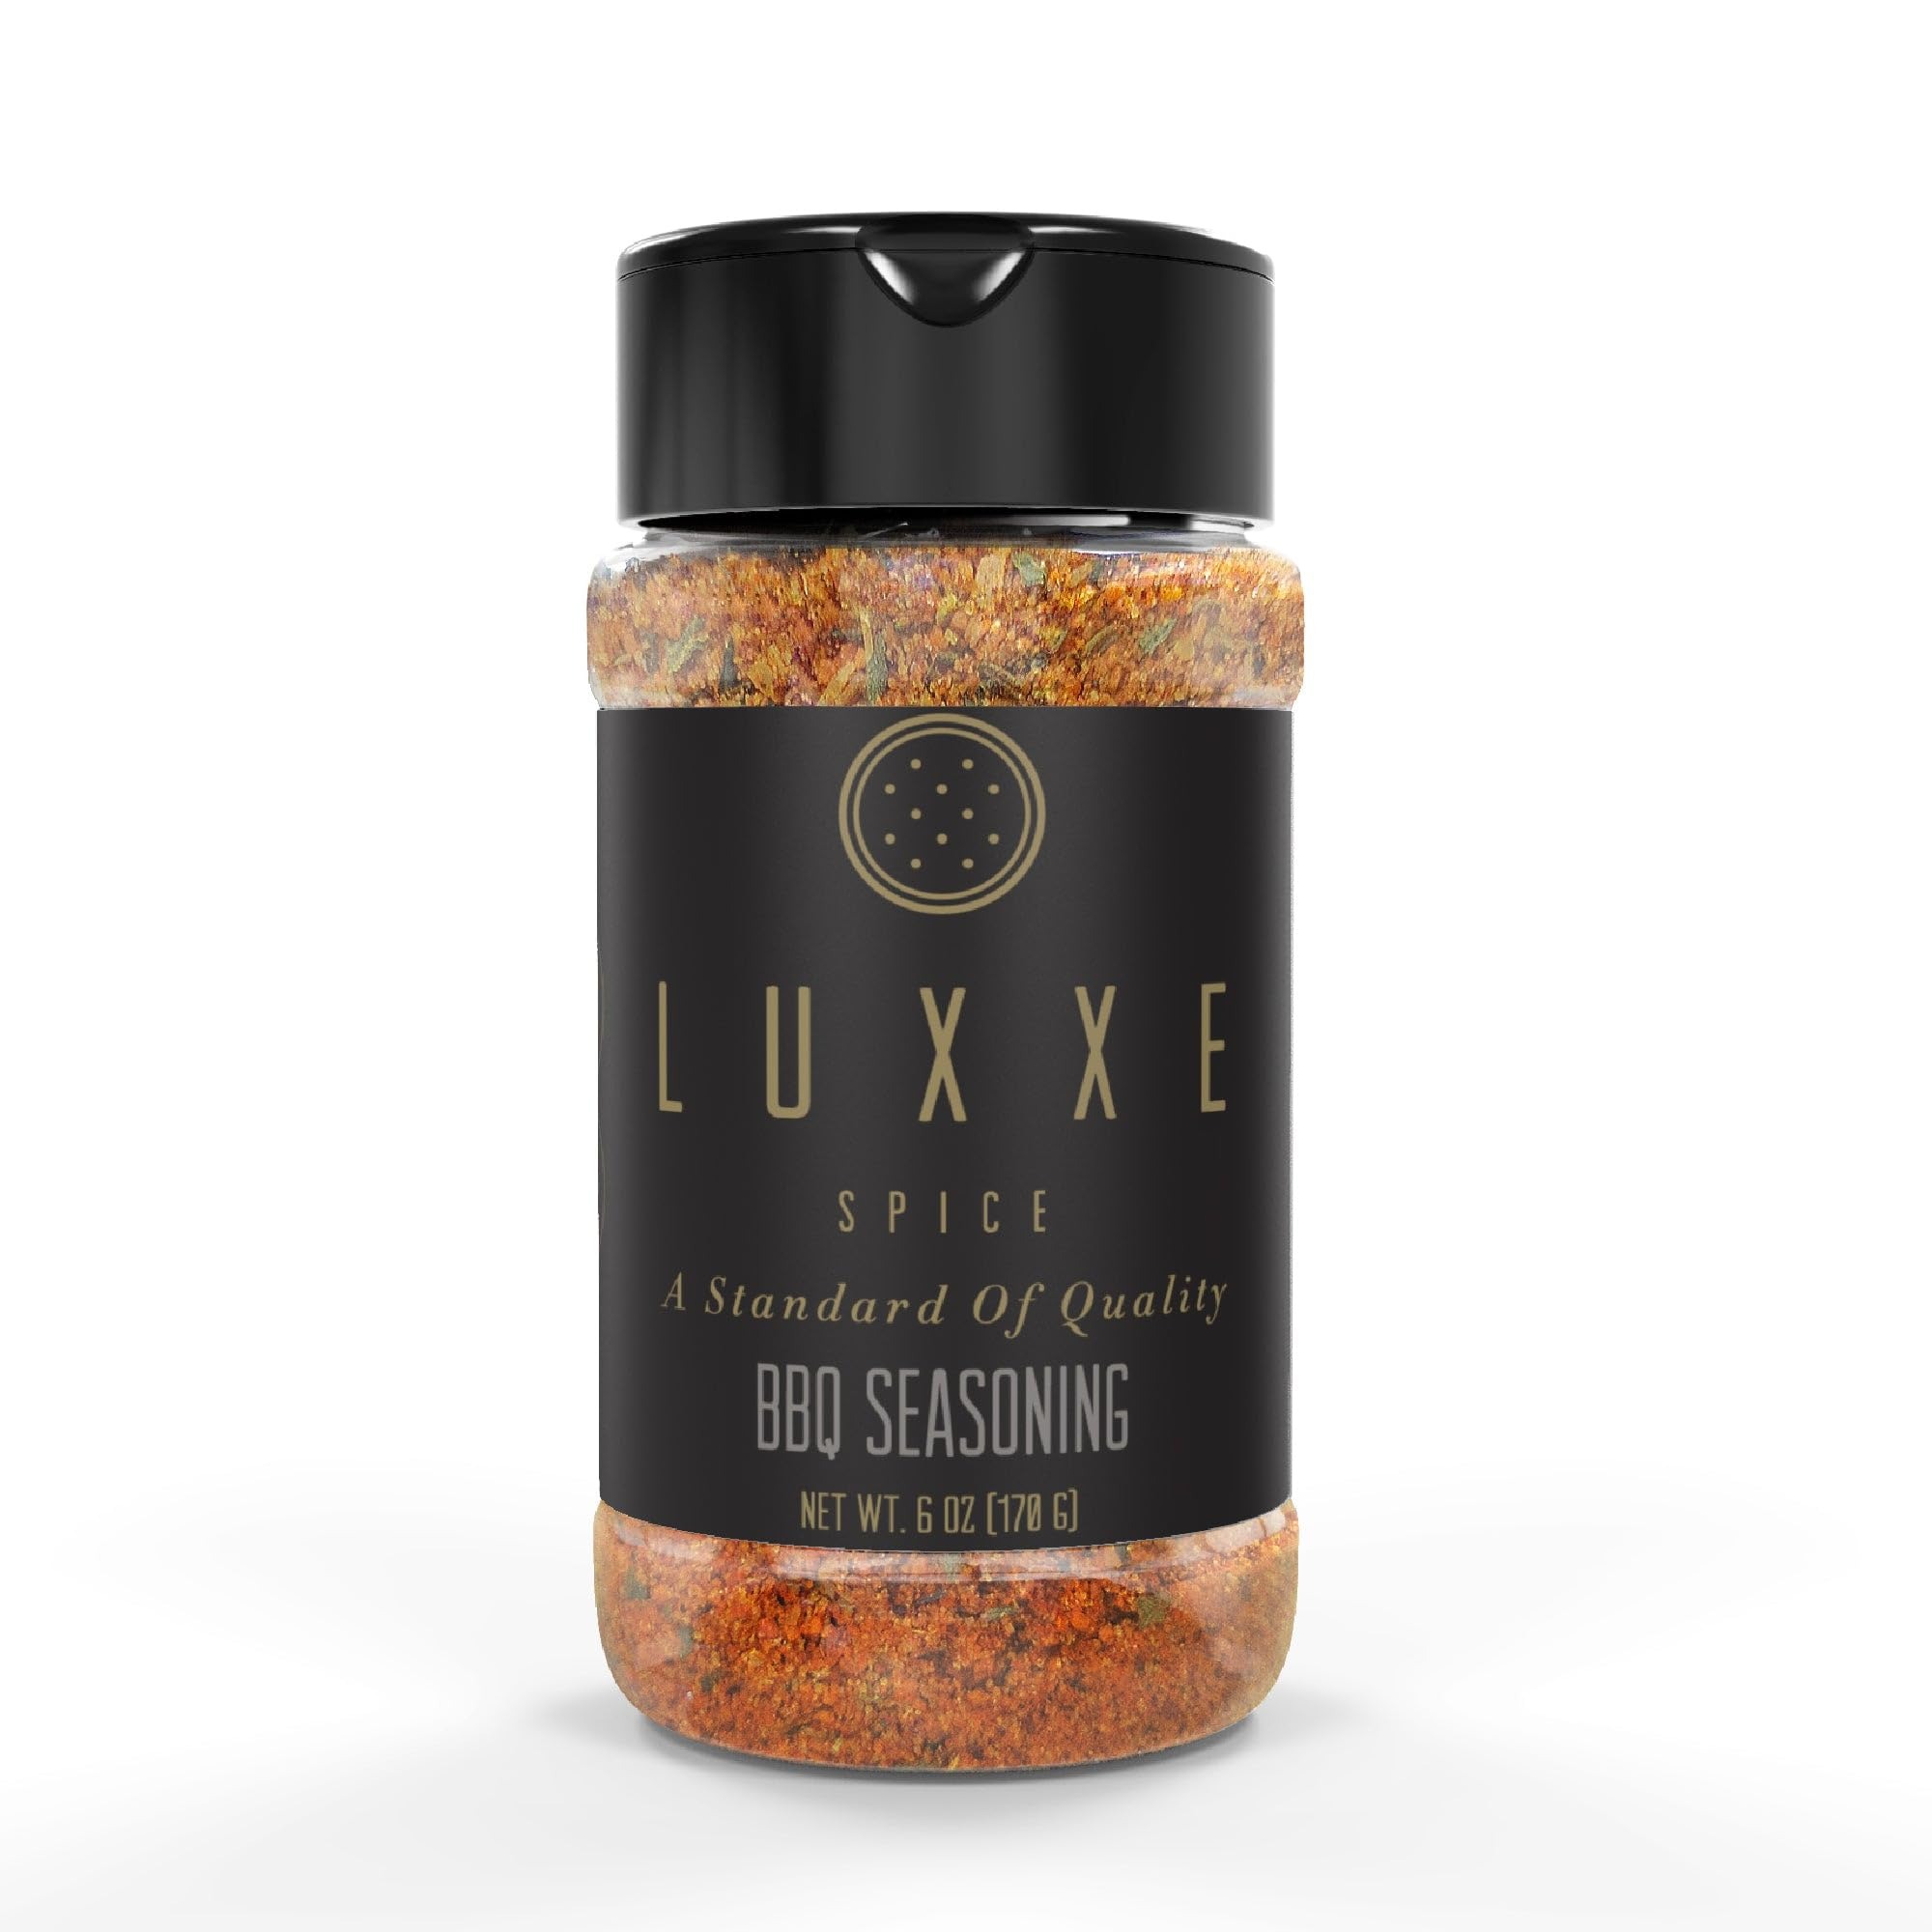
Item Name: LUXXE Spice BBQ Seasoning Rub, 6 Ounce
Bullet Point 1: Deliciously sweet and tangy barbecue seasoning rub adds great taste without the calories
Bullet Point 2: Especially tasty on chicken and beef, adds zing to tacos and guacamole
Product Description: With a delicious blend of the finest spices, Luxxe Spice has crafted its BBQ Seasoning Rub to create a sweet yet tangy flavor profile for your favorite protein, or add to your guacamole for a zing -- it's especially tasty on grilled chicken and beef. Create your own barbecue sauce with LUXXE Spice BBQ Seasoning Rub and keep the calories low. Ingredients: Salt, lemon, paprika, hickory flavor, sugar, brown sugar, dry English mustard, onion, tomato, basil, thyme, white pepper, black pepper, cayenne pepper. It's paleo friendly, gluten free, and contains no MSG. Processed in the U.S.A.
Value: 6.0
Unit: Ounce

Price: 3.05